Henry Wimshurst

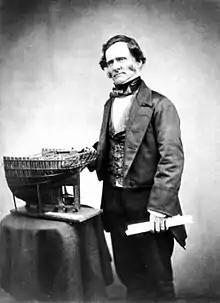
Henry Wimshurst posing with a model of the stern of .

Henry Wimshurst (1804–1884) was a 19th-century British shipbuilder. Wimshurst was in business at Ratcliffe Cross Dock in east London. He is remembered primarily as the builder of , the world's first propeller-driven steamship.